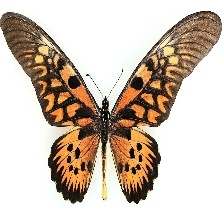
Species: AFRICAN GIANT SWALLOWTAIL